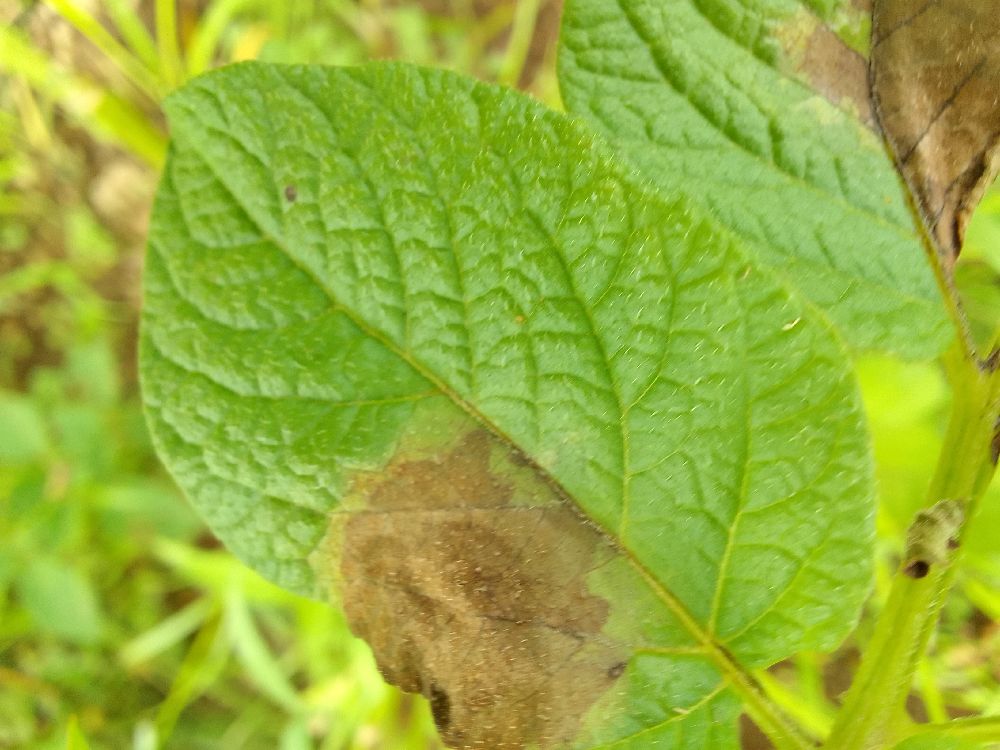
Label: Late blight